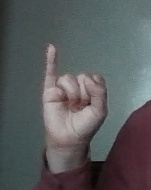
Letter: meem